Leonard Woodcock

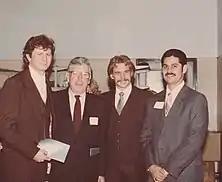
Woodcock and UAW shop committee, ca. 1981

The archival records of Woodcock can be found mostly at the Walter P. Reuther Library of Labor and Urban Affairs. Notable are the "UAW President's Office: Leonard Woodcock Records" and "UAW Vice-President’s Office: Leonard Woodcock Records", two extensive collections that document his time as an executive with the UAW. The materials include Woodcock’s personal correspondence, photographs, official memorandum, and other various record types. Additional repositories with historical materials chronicling Woodcock are the Bentley Historical Library and the Jimmy Carter Library and Museum.